Sky position (RA, Dec in degrees): 155.519, 1.283
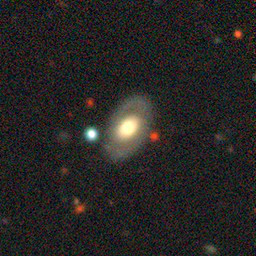
Galaxy morphology: In-between Round Smooth Galaxies